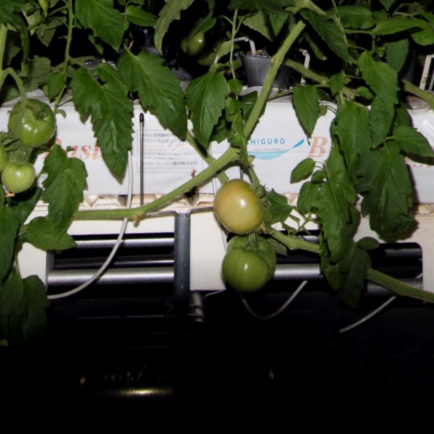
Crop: tomato